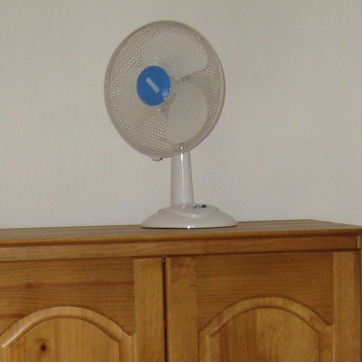
Material: plastic